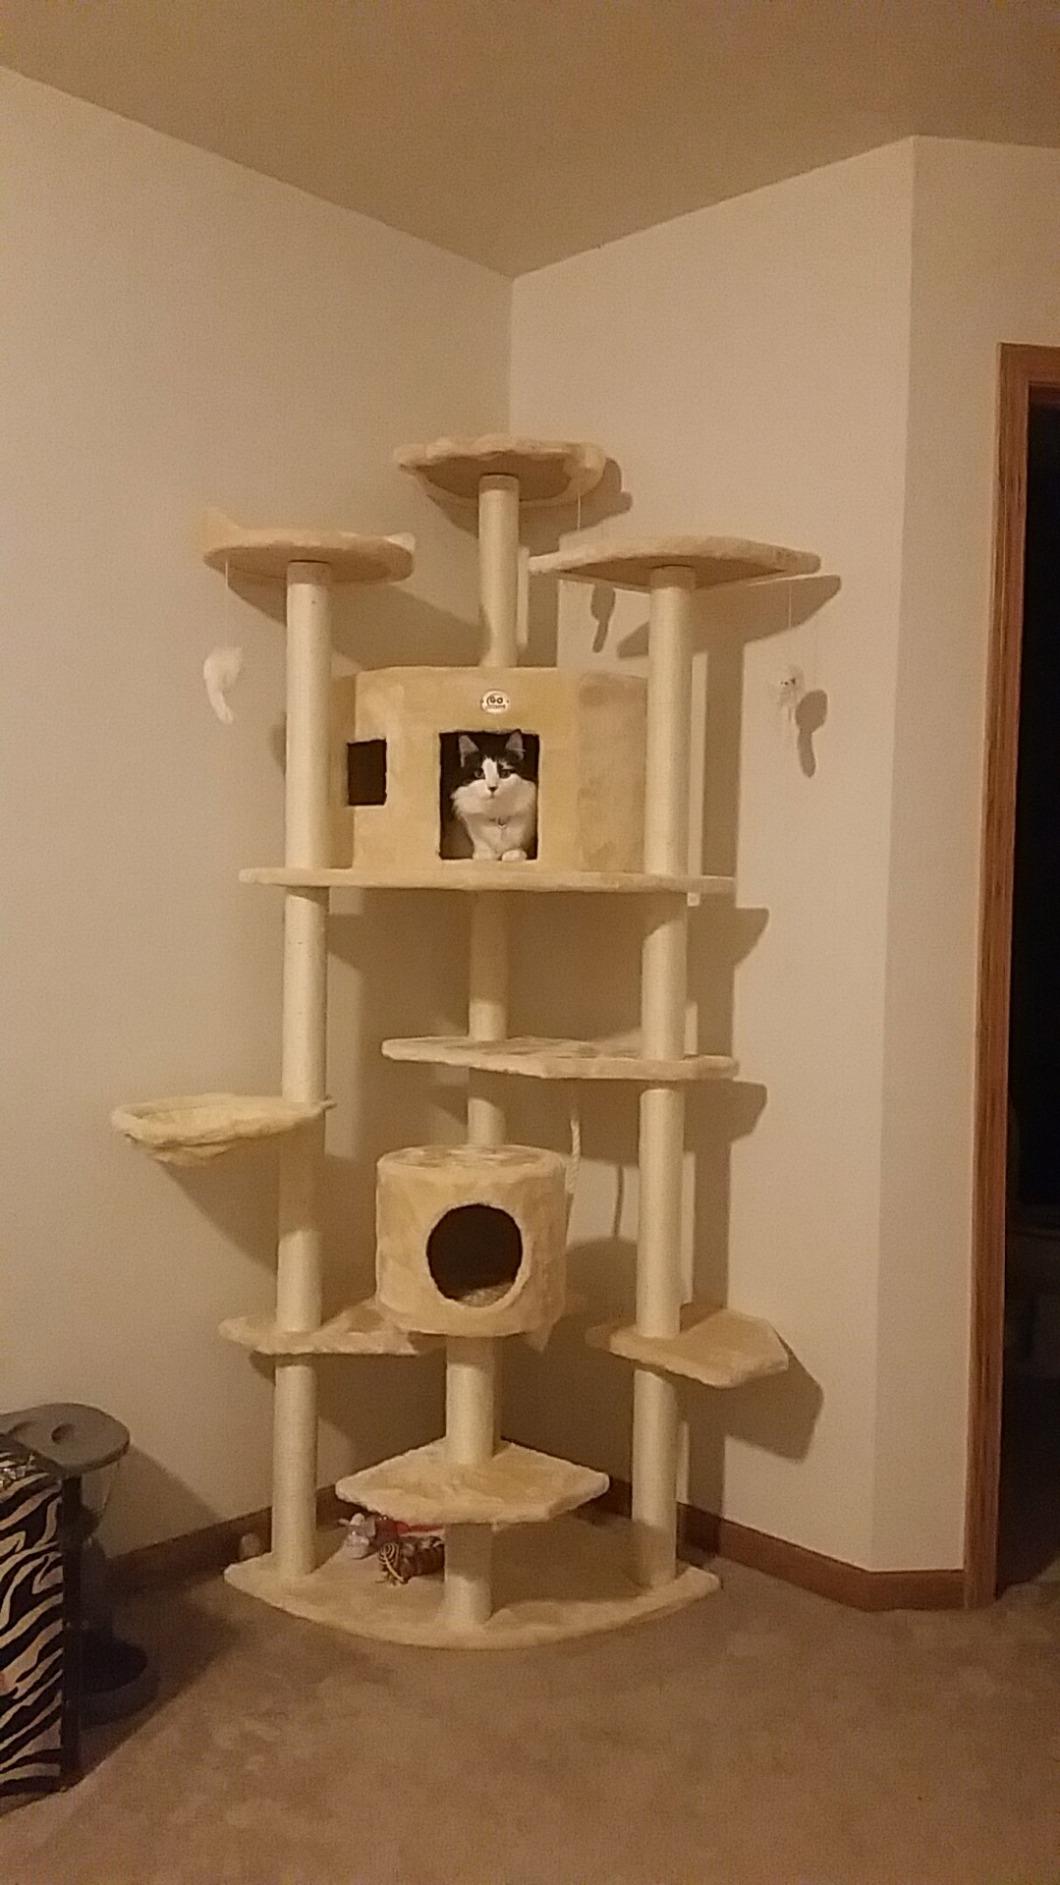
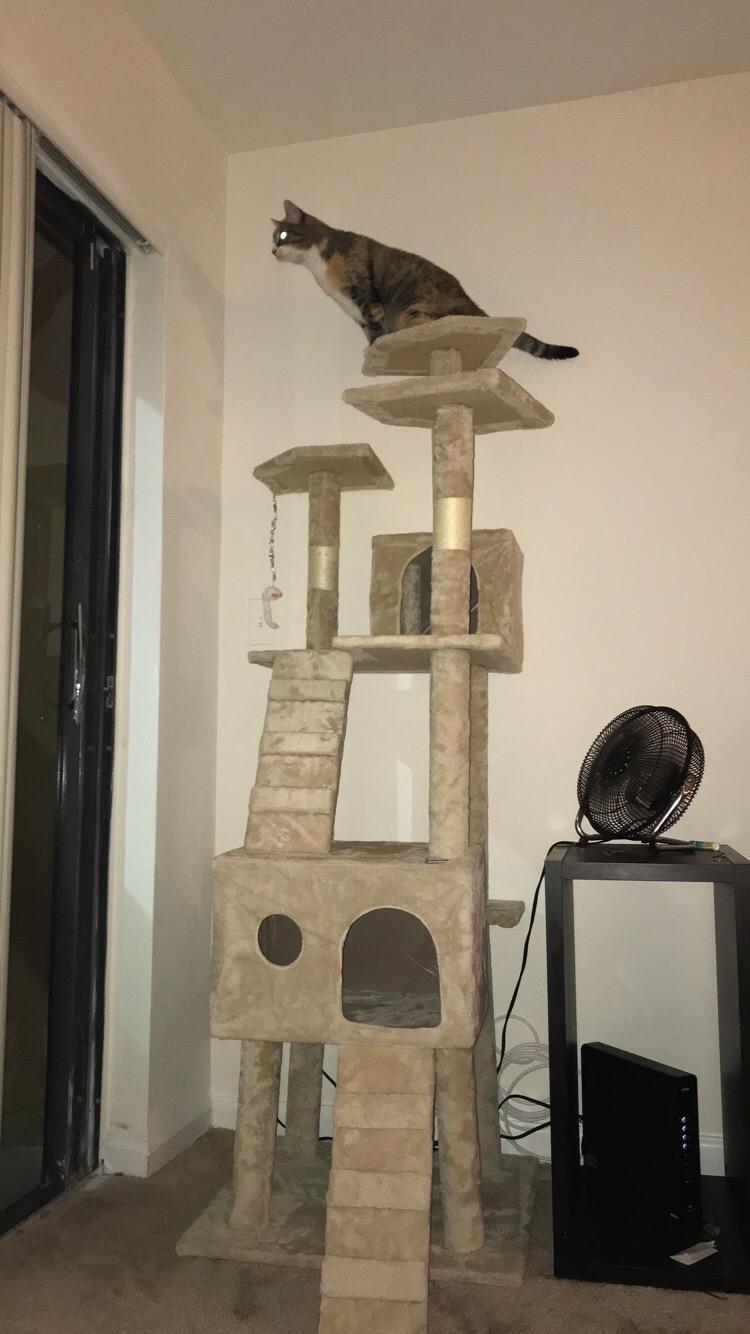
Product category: items_cat tree
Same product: no